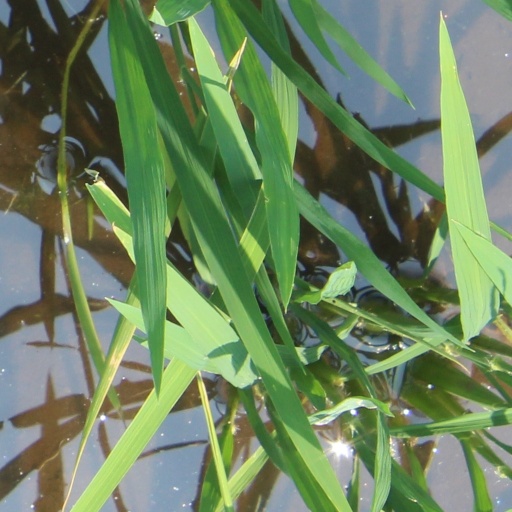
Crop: rice